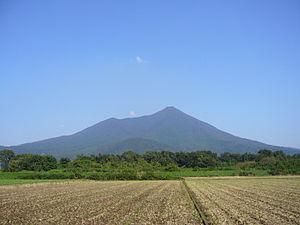
Le mont Tsukuba est une montagne du Japon qui culmine à 870 m. Elle est située dans la préfecture d'Ibaraki. Elle est connue pour sa forme, elle est constituée de deux pics : le Nyotai-san et le Nantai-san. Beaucoup de gens font l'ascension de cette montagne qu'ils surnomment la montagne bleue pour la vue panoramique qu'ils auront au sommet.
Le parc quasi national de Suigō-Tsukuba est un parc quasi national dans la région de Kantō de l'île Honshū au Japon. Il est classé paysage protégé de catégorie V selon l'IUCN.
Les 100 paysages du Japon (ère Shōwa) constituent une liste de célèbres sites pittoresques au Japon. Les cent paysages ou vues ont été sélectionnés avec un ensemble de huit vues et vingt-cinq sites gagnants en 1927, une année après que Hirohito est devenu Empereur. Le but de la sélection est de « refléter le nouveau goût de la nouvelle ère ». L'initiative a été parrainée par le Tokyo Nichi Nichi Shimbun et le Osaka Mainichi Shimbun.